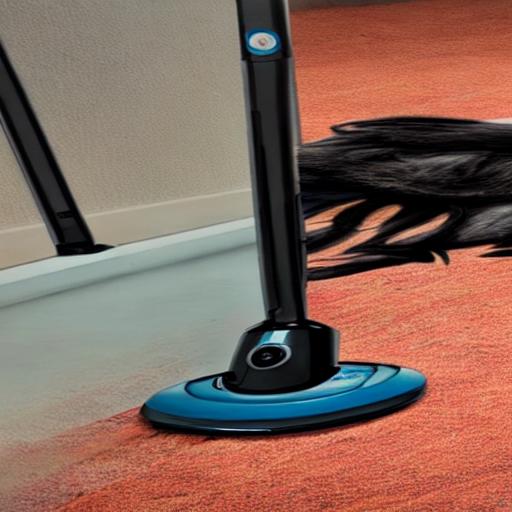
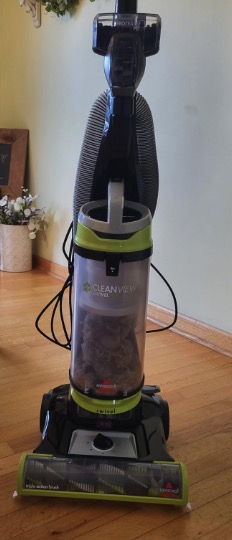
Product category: items_vacuum
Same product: no